Detroit Zoo

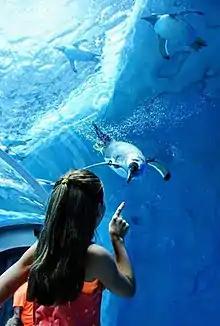
Inside viewing area of the Polk Penguin Conservation Center.

The 4-acre Arctic Ring of Life, opened in October 2001, is home to three polar bears and two southern sea otters. It is among the largest polar bear habitats in North American zoos. In 2003, the Zoo was awarded the AZA Significant Achievement Award for the Arctic Ring of Life.